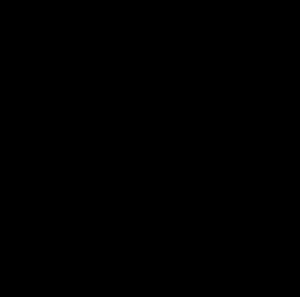
Latrodectus curacaviensis est une espèce d'araignées aranéomorphes de la famille des Theridiidae.